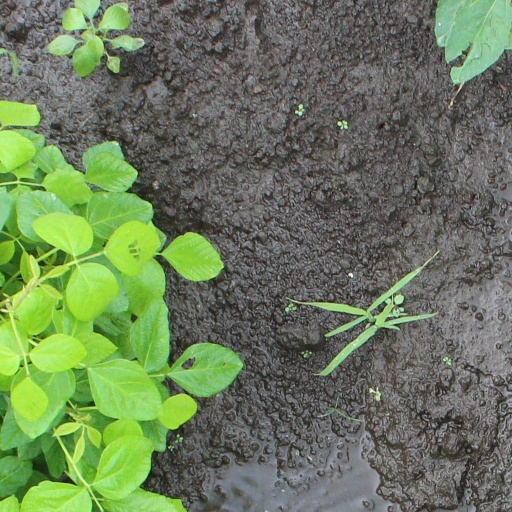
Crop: soybean